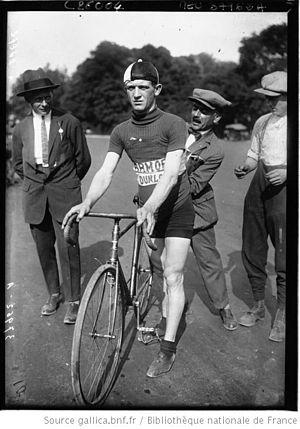
Critérium des As de 1926